Shri Swaminarayan Mandir, London (Willesden)

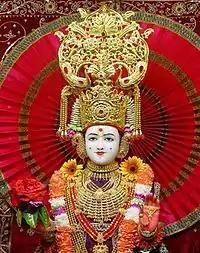
The image of "Ghanshyam"

The church building could not accommodate the increasing numbers of satsangis over time. New activities had also been introduced such as Gujarati language classes, a library, and a picture framing service as well as other youth activities.